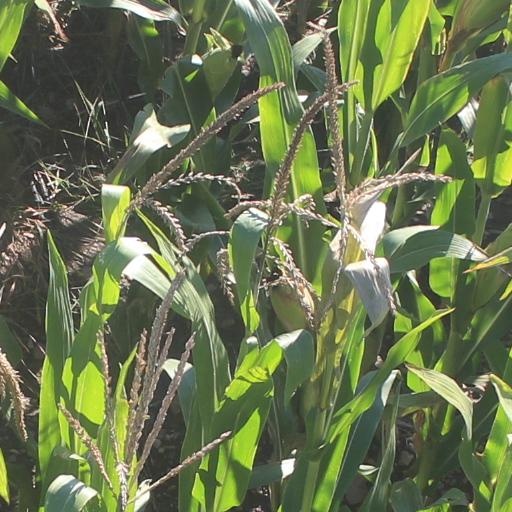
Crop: maize; corn